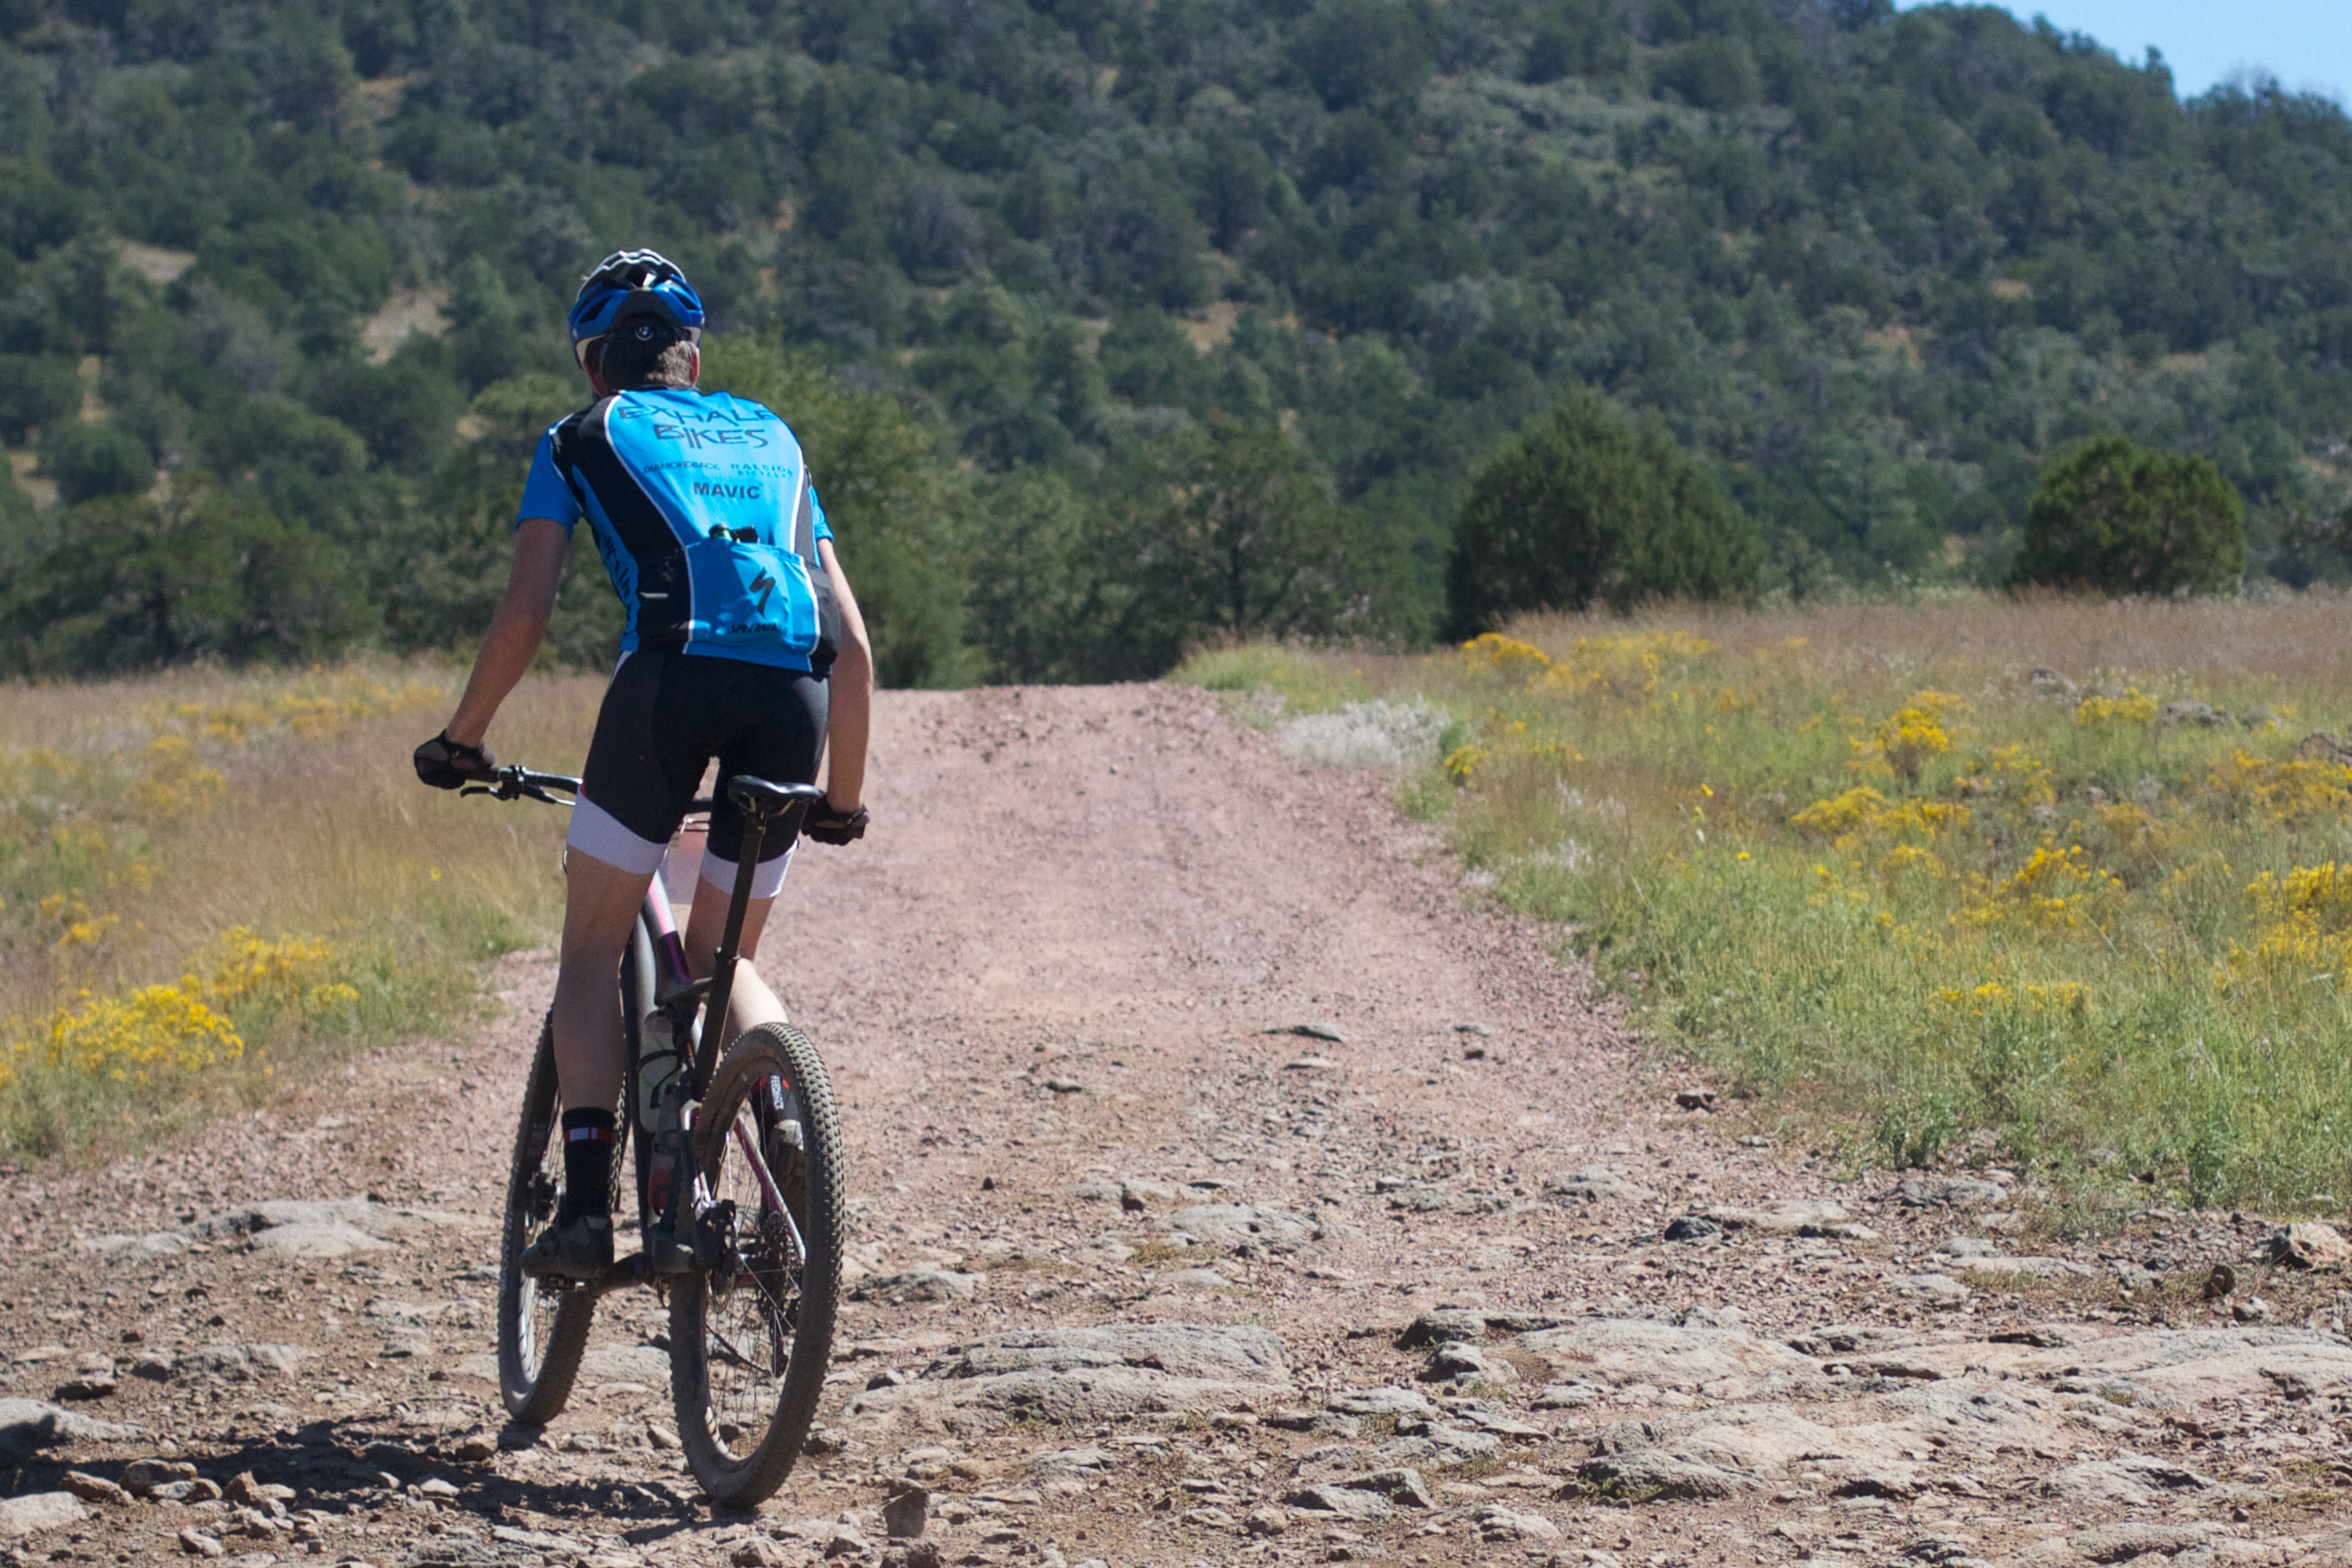
trail, bicycle, vehicle, soil, extreme sport, sports equipment, mountain bike, cycling, sports, fotr, mountain biking, road cycling, cycle sport, cyclo cross, bicycle racing, mountain bike racing, cross country cycling